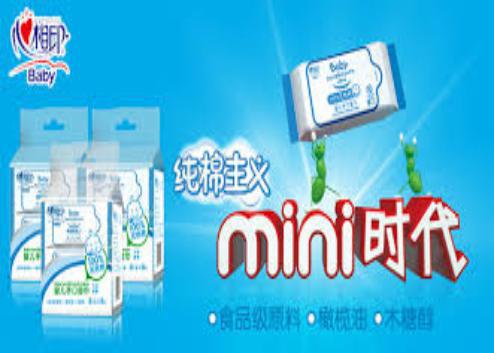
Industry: Necessities